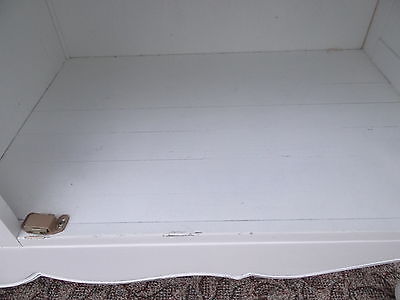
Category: cabinet